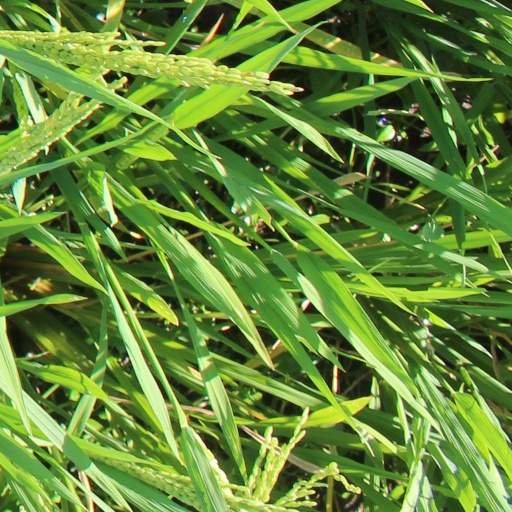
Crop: rice